Hibiscus moscheutos

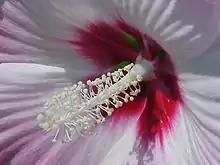
Corolla

Hibiscus moscheutos, the rose mallow, swamp rose-mallow, crimsoneyed rosemallow, or eastern rosemallow, is a species of flowering plant in the family Malvaceae. It is a cold-hardy perennial wetland plant that can grow in large colonies. The hirsute leaves are of variable morphology, but are commonly deltoidal in shape with up to three lobes. It is found in wetlands and along the riverine systems of the eastern United States from Texas to the Atlantic states, its territory extending northward to southern Ontario.